Robots!

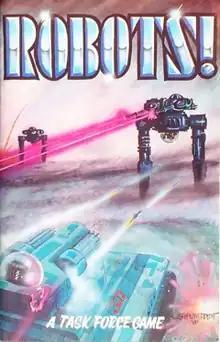
Cover art by Alvin Bellflower, 1980

Robots! is a microgame published by Task Force Games in 1980 in which players fight each other using combat robots.